Liubov Charkashyna

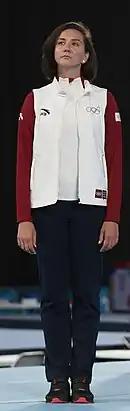
Charkashyna in her role as an FIG Athletes' Commission representative and Athlete Role Model during a victory ceremony of the 2018 Summer Youth Olympics.

Charkashyna worked as a rhythmic gymnastics coach and judge. In 2013, she became an RSW brand ambassador. That same year, after the World Championships held in Kyiv, Ukraine, Charkashyna was elected as the rhythmic gymnastics representative on the FIG Athletes' Commission. Charkashyna held this position from 2014 to 2017. She then became the FIG Athletes' Commission president, for the term of 2017 to 2020. In 2019, Charkashyna commented on sexual abuse in gymnastics, saying that abuse is horrible, but she believes the problem is not widespread and some cases are "an opportunity to earn money."